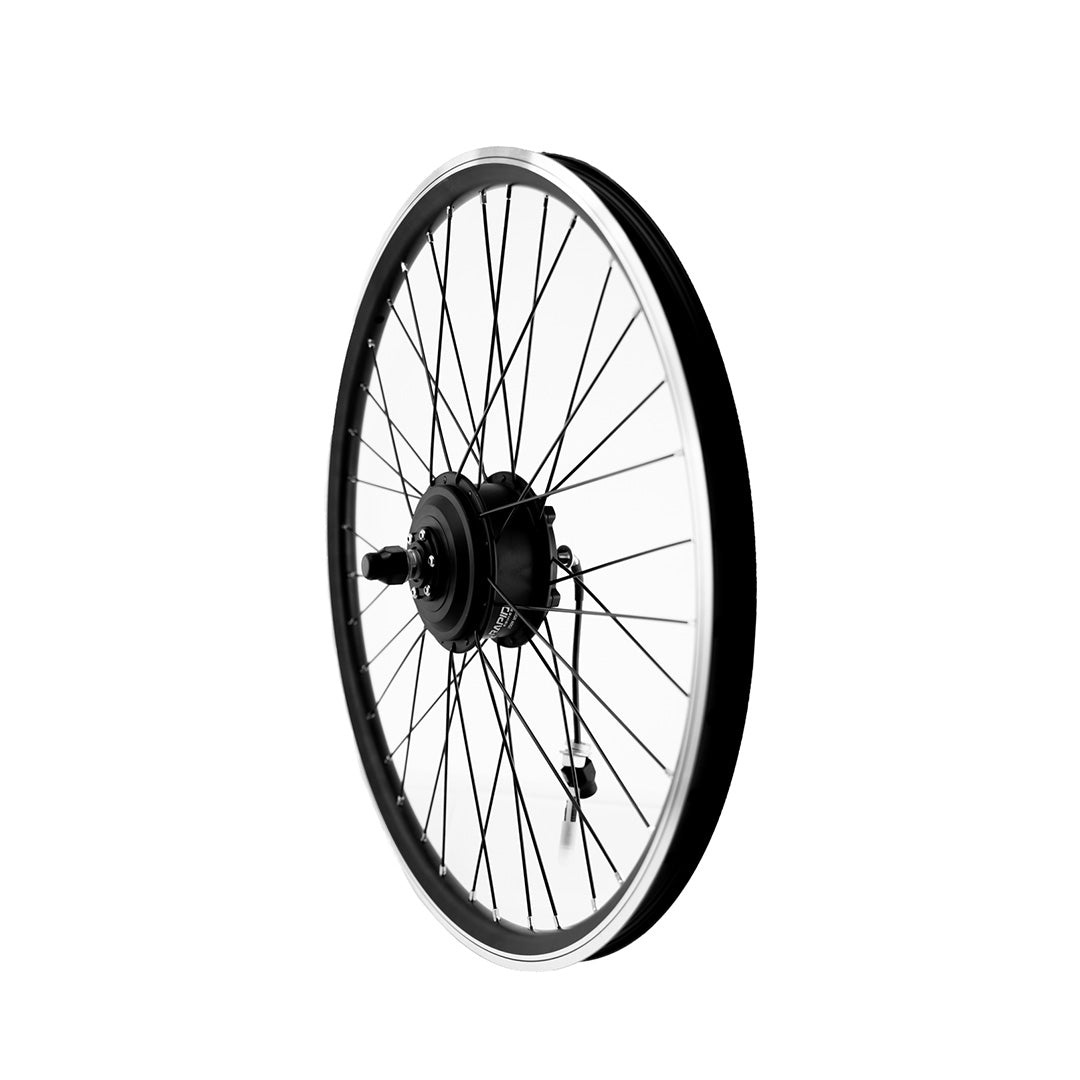
Silnik SL Motor na tył
Koło tylne z silnikiem SL Motor to rozwiązanie przeznaczone do montażu na tyle rowerów. Dzięki swojej konstrukcji, silnik ten zapewnia efektywną i wygodną jazdę. Silnik posiada oznaczenie mocy znamionowej 250W, co oznacza, że można się nim legalnie poruszać po polskich drogach . Silnik jest zapleciony w wytrzymałą obręcz komorową. Specyfikacja silnika SL Motor: Moc znamionowa: 250W Moc rzeczywista (maksymalna): 1000W Maksymalne obciążenie: 25A Uzwojenie: 5,5T Przekładniowy: Tak Szerokość osi: M12 Mocowanie: Strona prawa - kaseta, strona lewa - tarcza hamulcowa Średnica: 140 mm Szerokość montażowa: 135-142 mm Mocowanie tarczy hamulcowej: Tak Waga: 3,1 kg Inne informacje: Długość przewodu - 30 cm Koło tylne z silnikiem SL Motor to świetne rozwiązanie dla osób, które chcą przekształcić swój rower w pojazd elektryczny.
Brand: e-biker
Category: Sporting Goods > Outdoor Recreation > Cycling > Bicycle Parts > Bicycle Wheels > Bicycle Motorized Rear Wheels